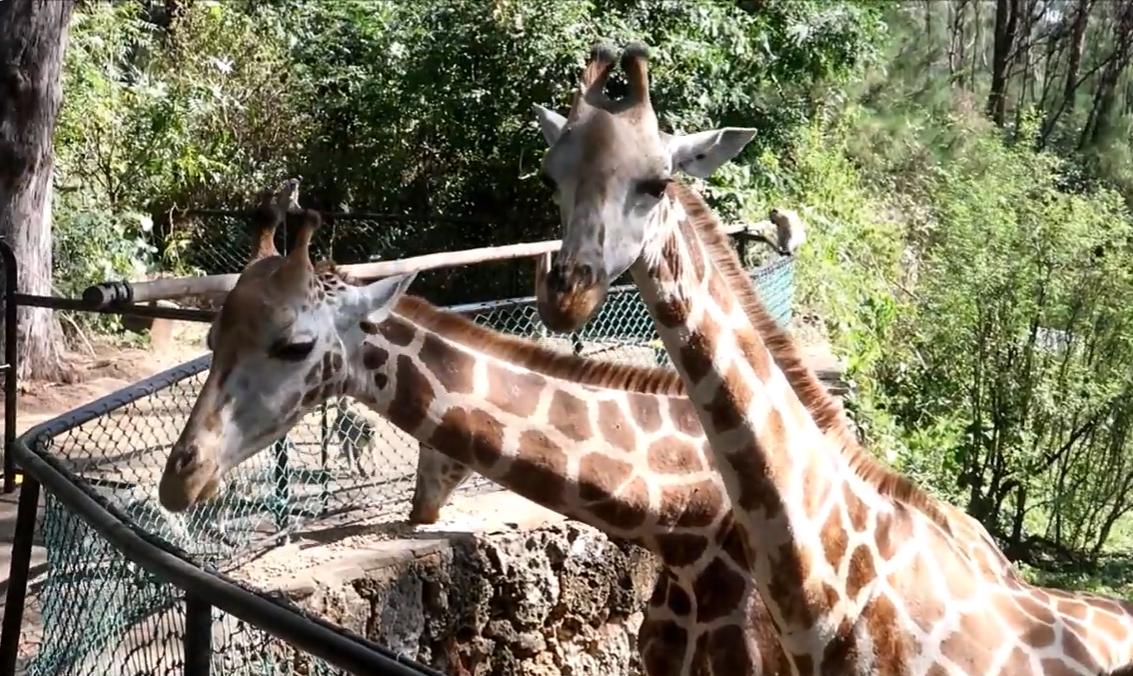
Tupo katika bustani la wanyama pori ndipo tunaona twiga. Twiga usifika kwa urefu wao. Wako na shingo ndefu na miguu mirefu. Hapa wanalishwa na binadamu. Tunaona tumbili wakiwa katika fensi ya waya hapo kando. Nyuma yao kuna mimea iliyo na rangi ya kijani.